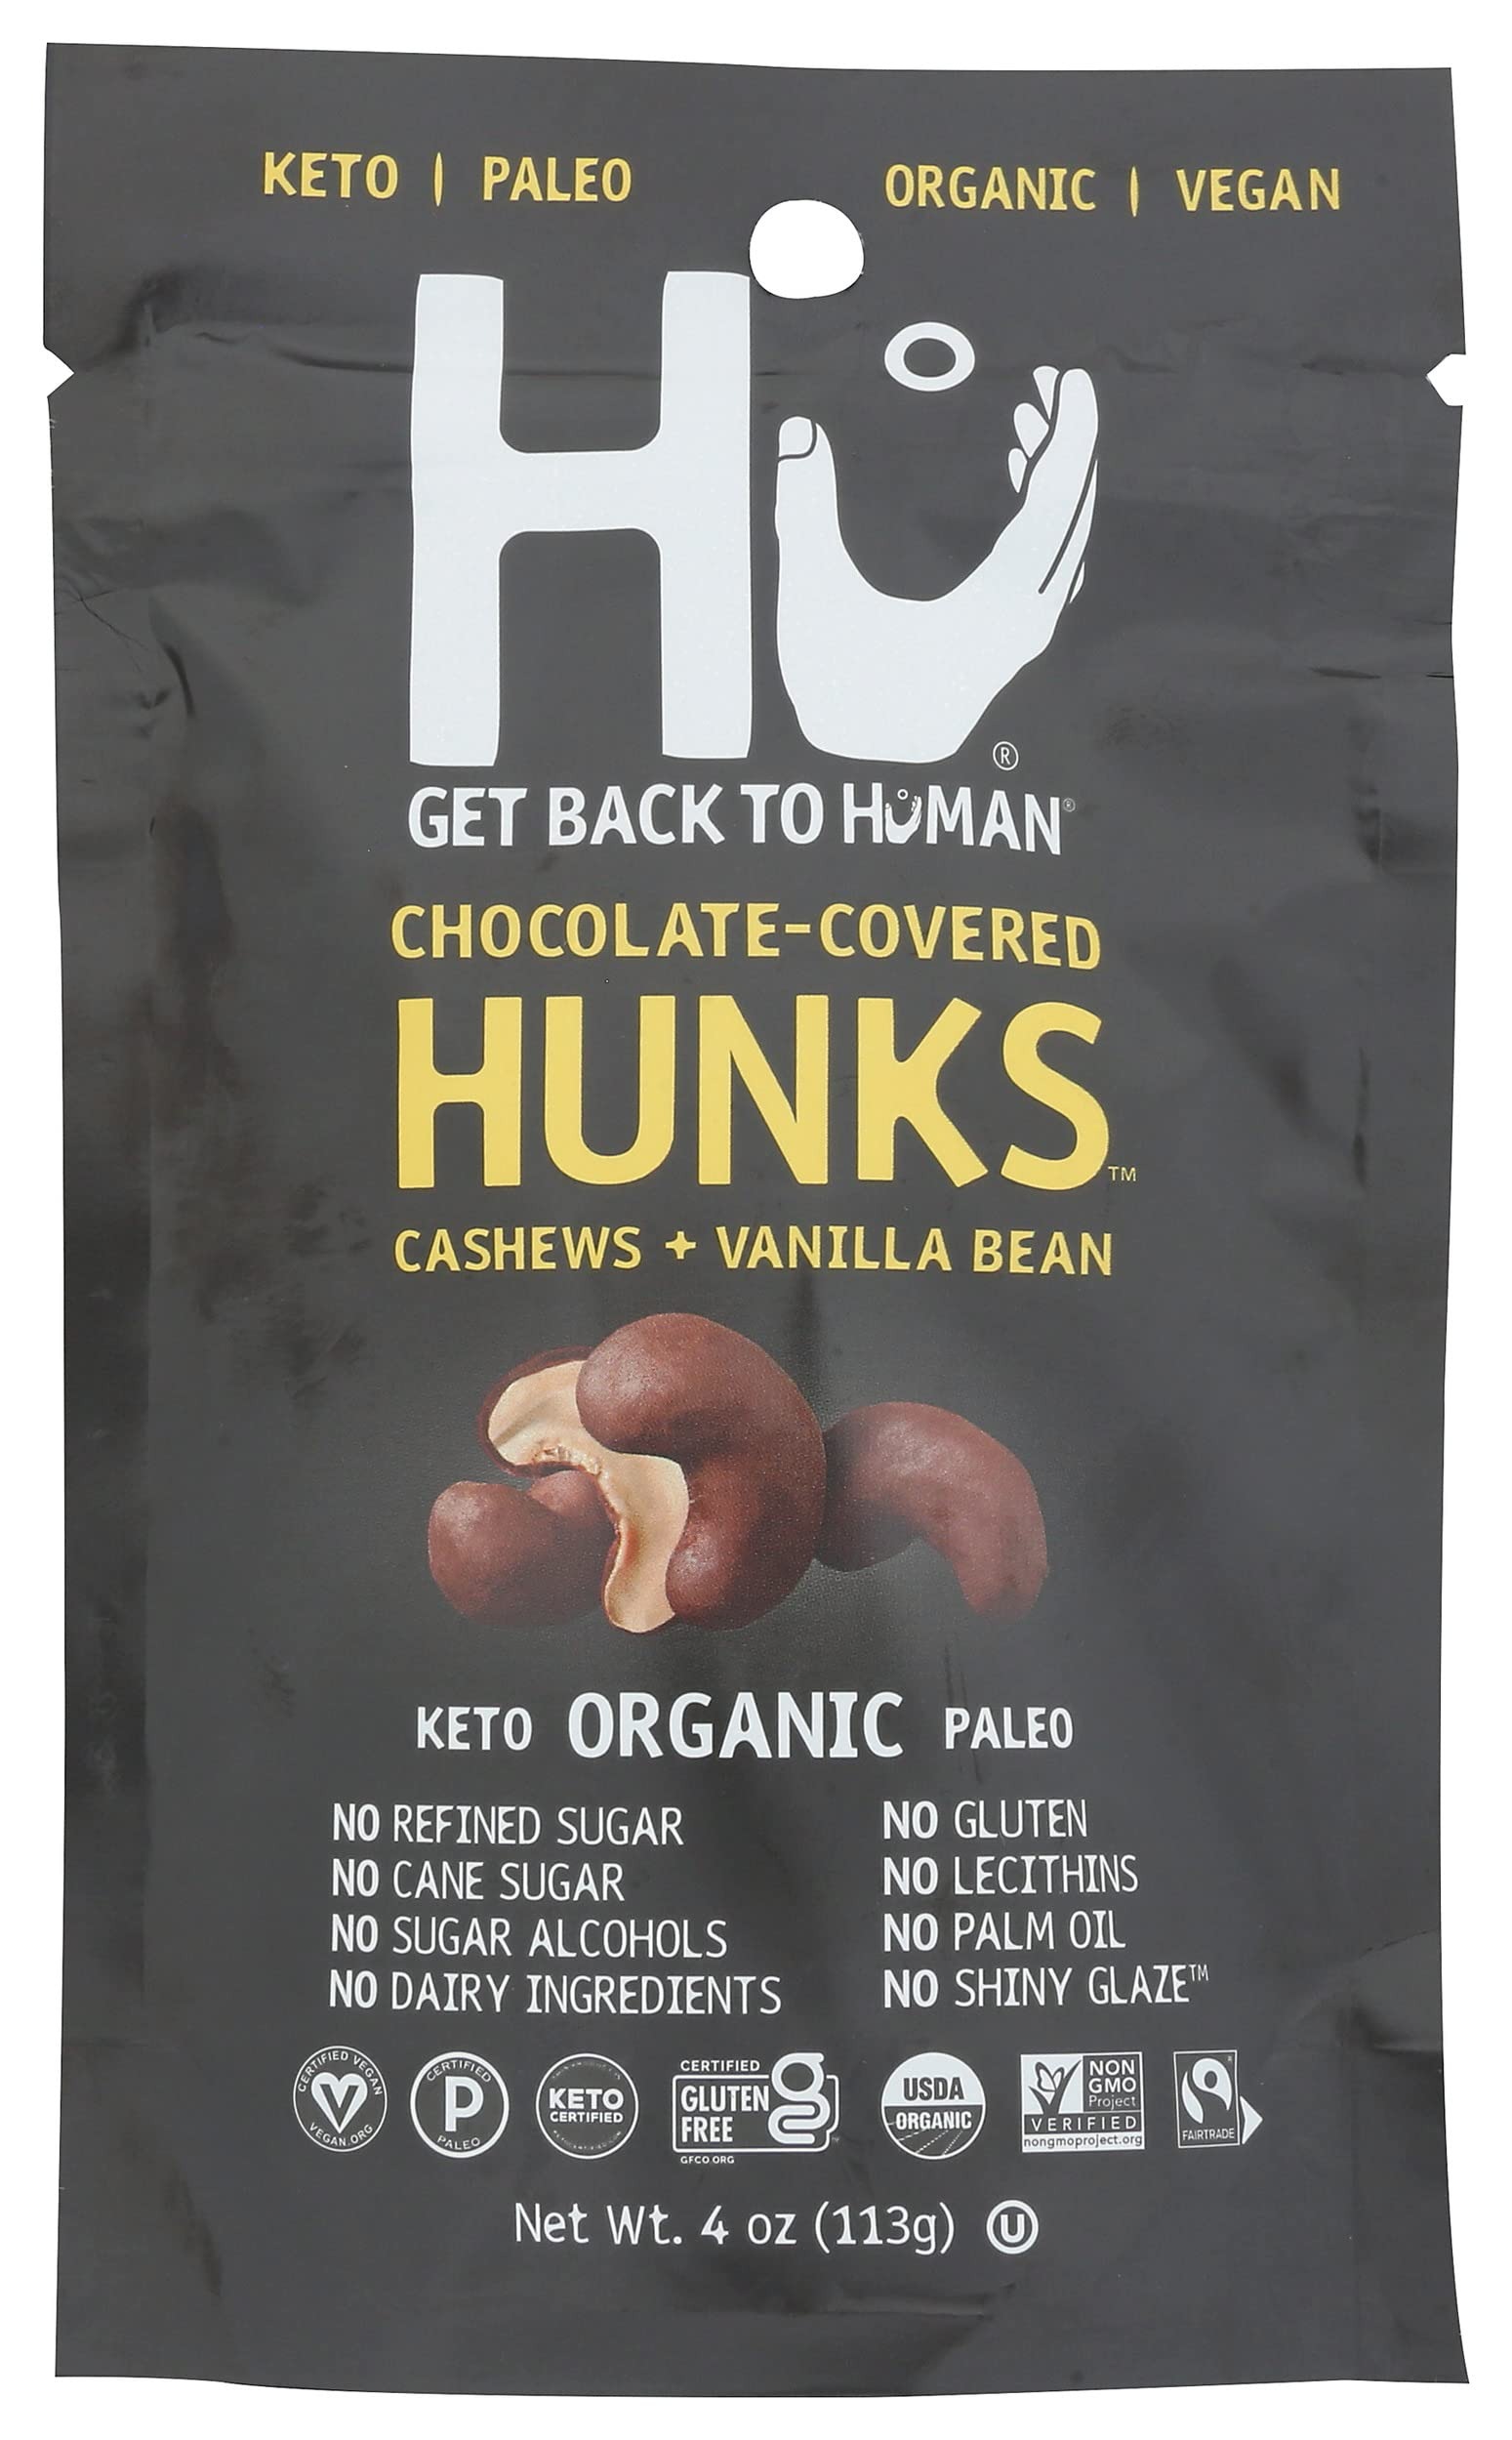
Item Name: HU Organic Cashews + Vanilla Bean Dark Chocolate Covered Hunks, Vegan, Paleo, 4 Ounces (Pack Of 6)
Bullet Point: HU Organic Cashews + Vanilla Bean Dark Chocolate Covered Hunks, Vegan, Paleo, 4 Ounces (Pack Of 6)
Value: 24.0
Unit: Ounce

Price: 46.465